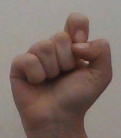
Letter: fa